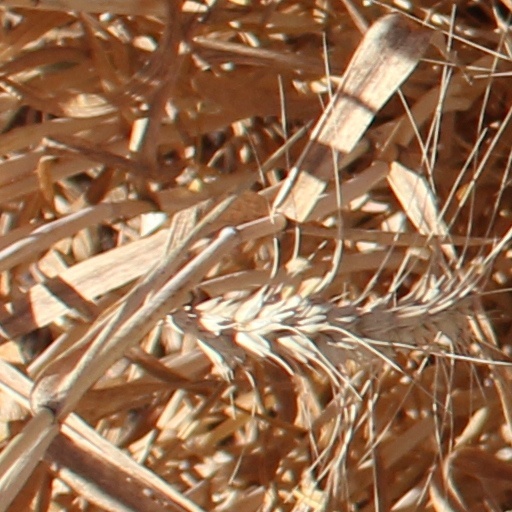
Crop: wheat